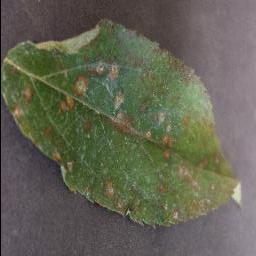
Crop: apple
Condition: cedar_rust